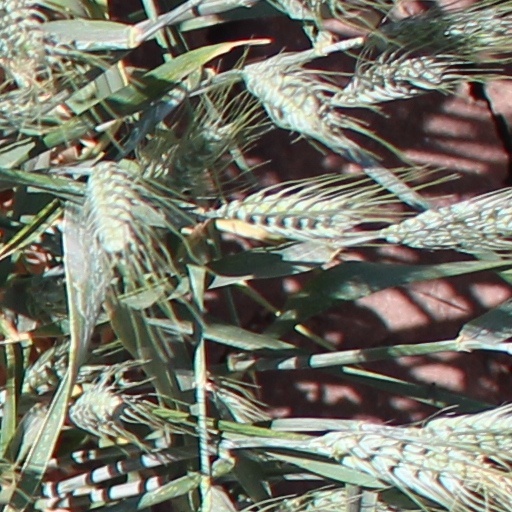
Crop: wheat